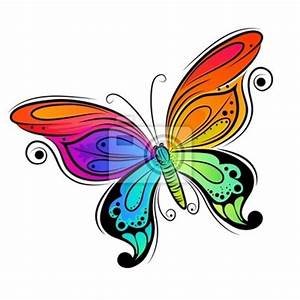
Label: butterfly